Jonas Šliūpas

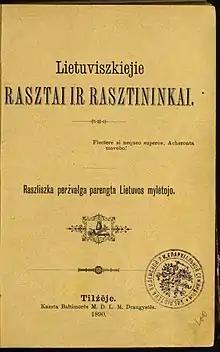
Title page of "Lietuviškieji raštai ir raštininkai" (Lithuanian Texts and Writers) published in 1890

On 22 December 1889, Šliūpas established the Lithuanian Scientific Society in Baltimore and became its chairman. The primary goal of the society was to publish Lithuanian texts and otherwise promote education among Lithuanians. Its first publication was Šliūpas' work on Lithuanian-language texts from the 16th century to present published in 1890 in Tilsit, East Prussia. It contained mostly patriotic and nationalistic excerpts from older texts with essays by Šliūpas on the current situation of and future hopes for the Lithuanian National Revival, and thus were more a like a chrestomathy than a proper history of Lithuanian literature. In 1891, together with Burba, Šliūpas published "Bestiality of the Russian Czardom toward Lithuania", the second English-language publication by the Lithuanian immigrant community. Šliūpas also delivered speeches and lectures on various topics from Darwinism and religion to socialism. In winter 1889–1890, he delivered about 30 such speeches. One of the lectures on Lithuania's past, present, and future was developed and published as a separate brochure in 1897. In March 1892, the Scientific Society began publishing monthly magazine "Apšvieta" (Enlightenment). It was the first Lithuanian magazine devoted solely to culture and education. In total, 15 issues were published in Tilsit, East Prussia. Edited by Šliūpas, the magazine could not avoid his anti-religious and pro-socialist views.